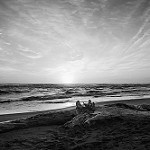
Label: B & W